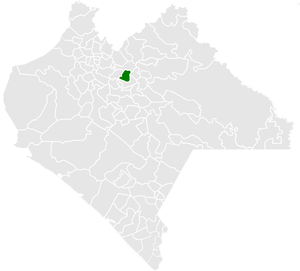
Chalchihuitán est une municipalité du Chiapas, au Mexique. Elle couvre une superficie de 74,5 ou 185,9 km² et compte 16 803 habitants en 2015.